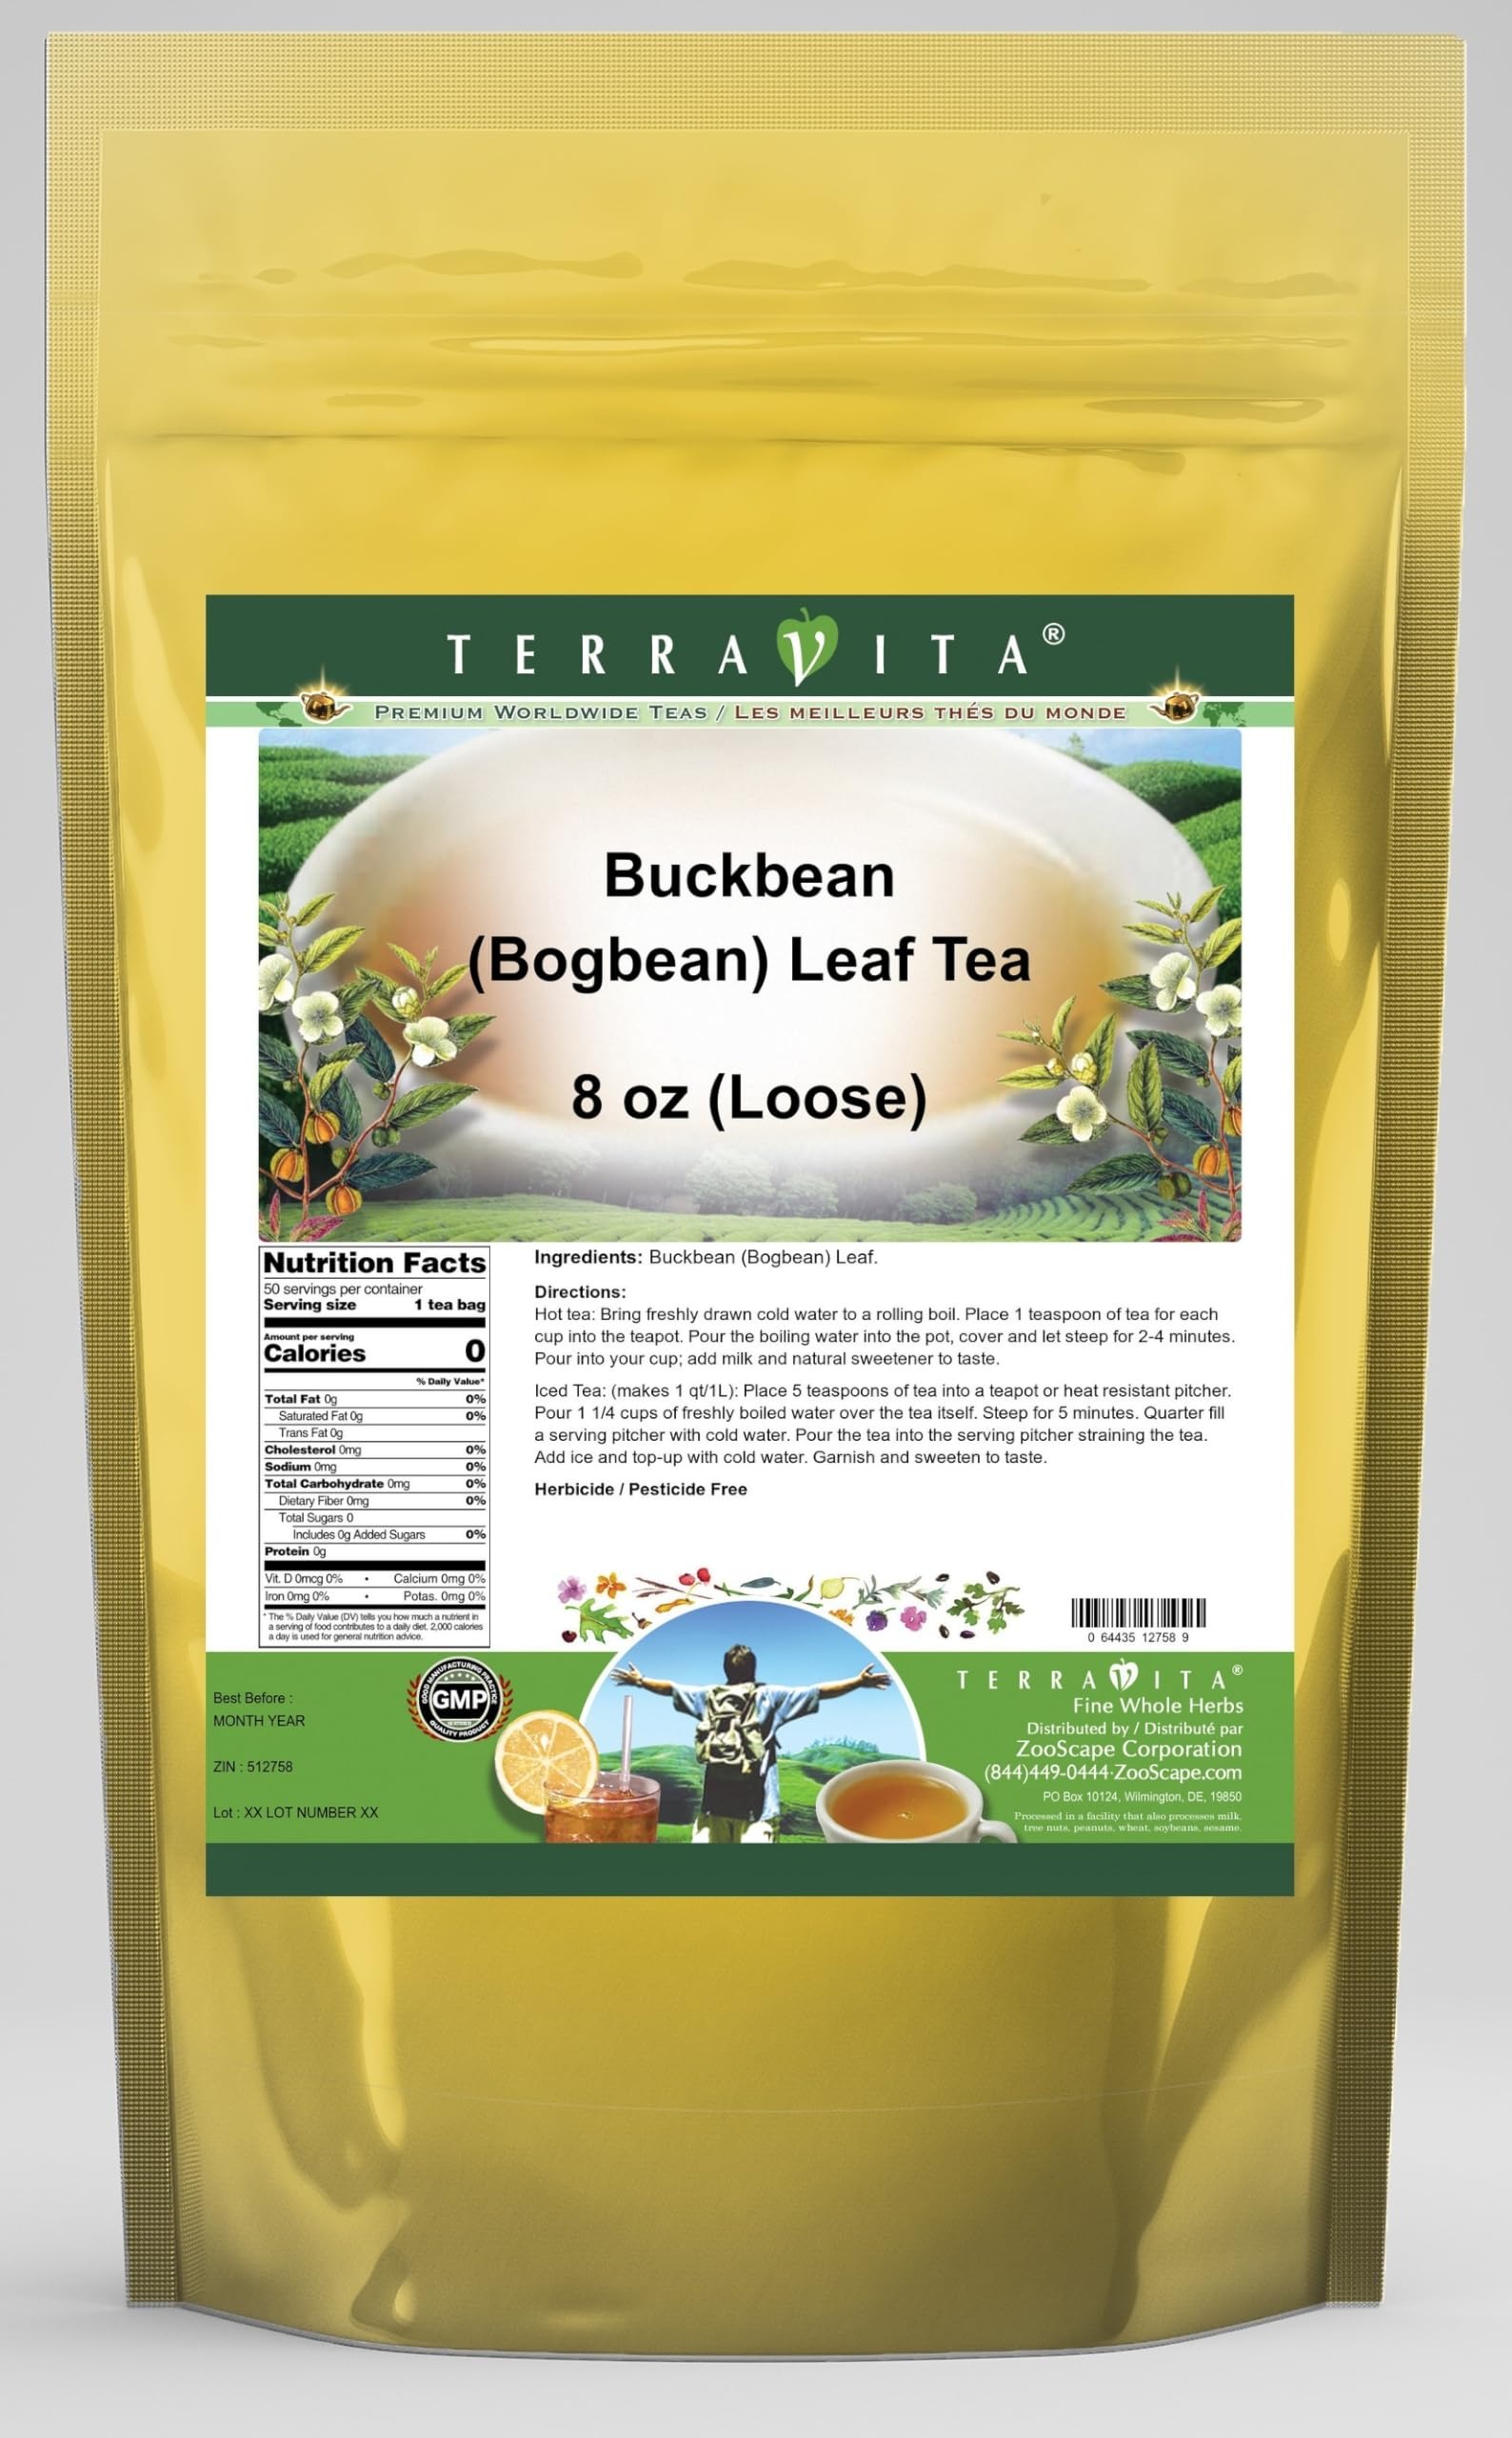
Item Name: Buckbean (Bogbean) Leaf Tea (Loose) (8 oz, ZIN: 512758) - 3 Pack
Bullet Point 1: Buckbean (Bogbean) Leaf Tea (Loose) (8 oz, ZIN: 512758)
Bullet Point 2: No fillers.
Bullet Point 3: Manufacturer: TerraVita
Bullet Point 4: Size: 8 oz
Bullet Point 5: Loose Leaf Herbal Tea - Packed in a convenient upright pouch!
Product Description: Buckbean (Bogbean) Leaf Tea (Loose) (8 oz, ZIN: 512758)<BR><BR>Packaged in the United States in a GMP certified facility (Good Manufacturing Practice).<BR><BR>No fillers.<BR><BR>Manufacturer: TerraVita<BR><BR>Size: 8 oz<BR><BR>Loose Leaf Herbal Tea - Packed in a convenient upright pouch!<BR><BR>Ingredients: Buckbean (Bogbean) Leaf
Value: 24.0
Unit: Ounce

Price: 162.69